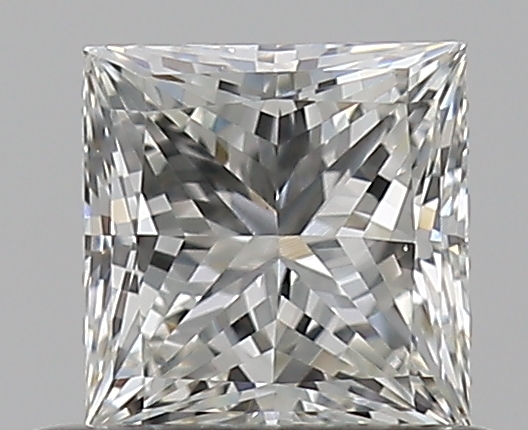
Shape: princess
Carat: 0.5
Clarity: VS2
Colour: I
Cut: EX
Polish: EX
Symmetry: VG
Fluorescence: N
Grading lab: GIA
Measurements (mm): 4.43 x 4.31 x 3.07